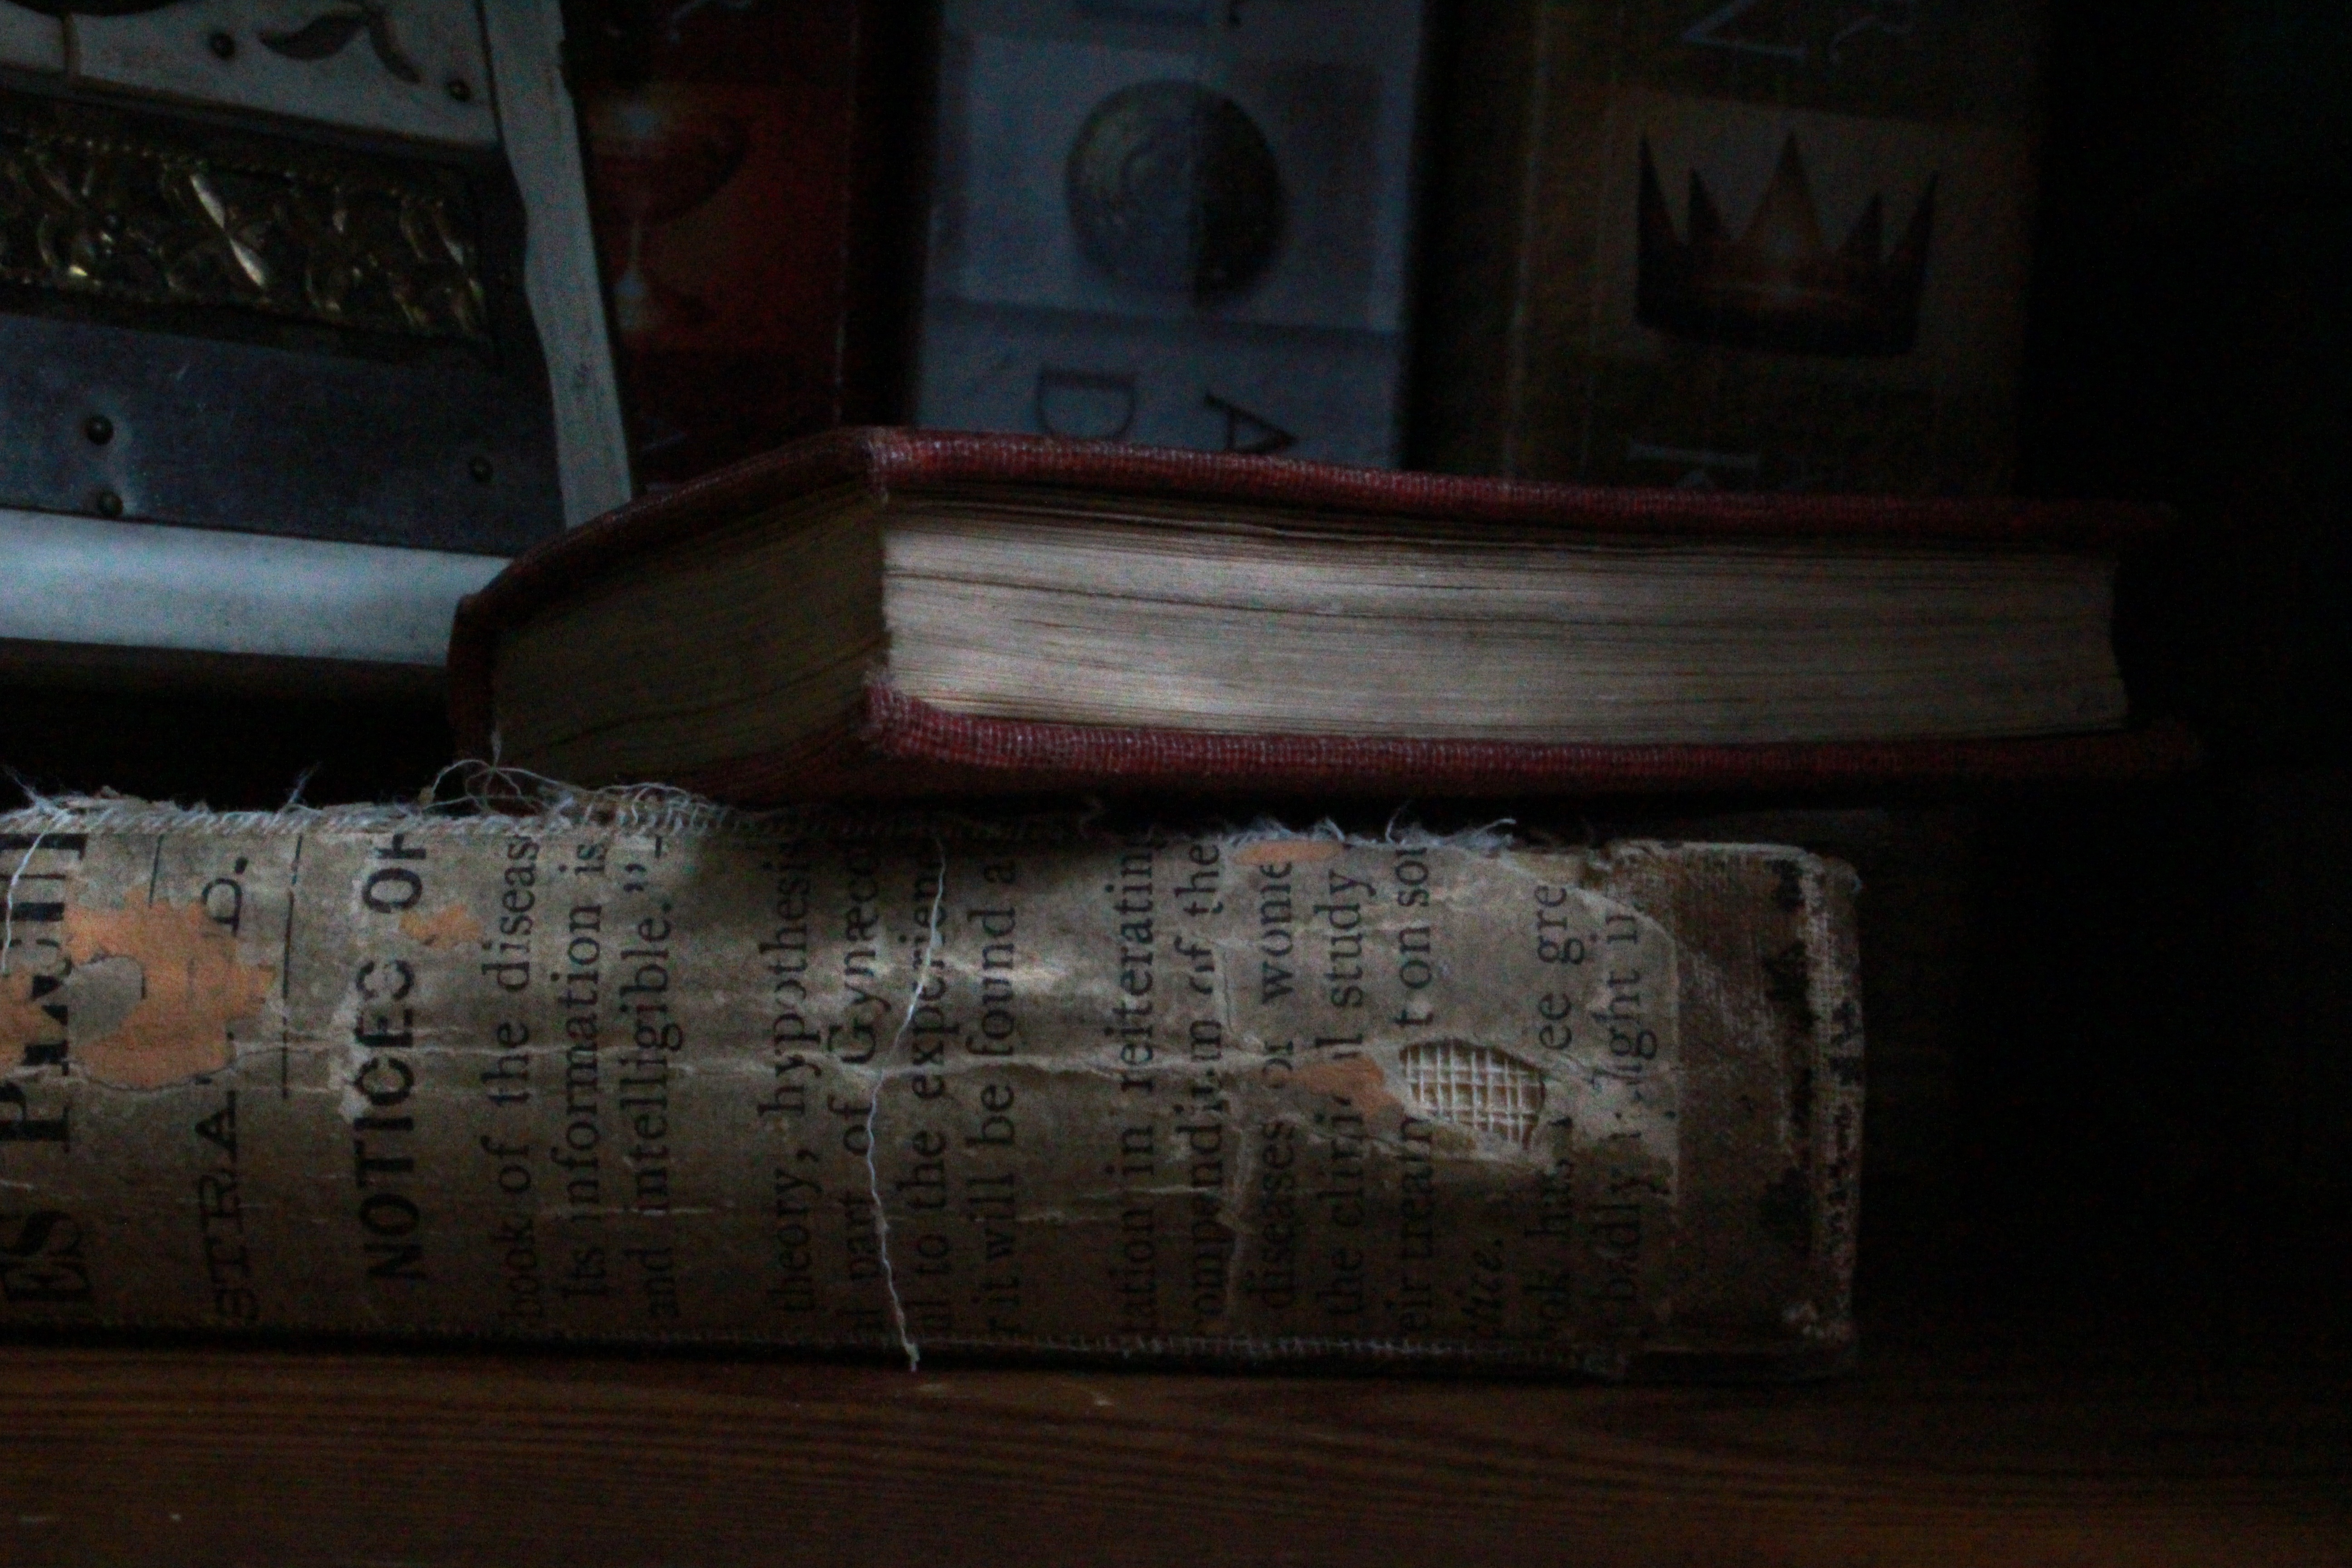
wood, furniture, art, shape